New World Order (The Falcon and the Winter Soldier)

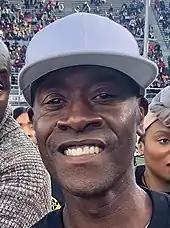
Despite his short screentime, Don Cheadle was nominated for Outstanding Guest Actor in a Drama Series for his role in the episode at the 73rd Primetime Creative Arts Emmy Awards

Eric Leven served as the visual effects supervisor for "The Falcon and the Winter Soldier", with the episode's visual effects created by Weta Digital, QPPE, Cantina Creative, Trixter, Crafty Apes, Stereo D, Digital Frontier FX, and Tippett Studio. Weta Digital was tasked with working on the opening action sequence and delivered 150 shots. They began by reviewing the pre-visualization work for the scene, suggesting revisions to help improve the story and sense of jeopardy. They then combined the skydiver and blue screen footage with a digital environment and additional effects. Leven and Amos both estimated that the sequence was 90 percent practical.